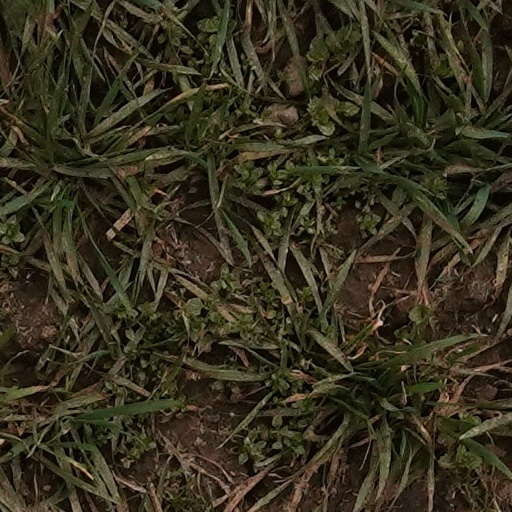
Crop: wheat